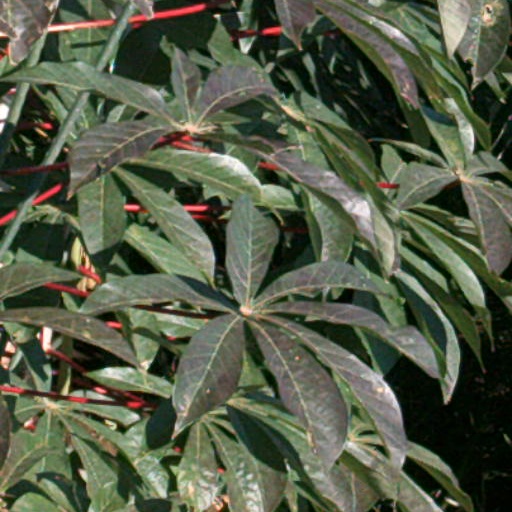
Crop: cassava